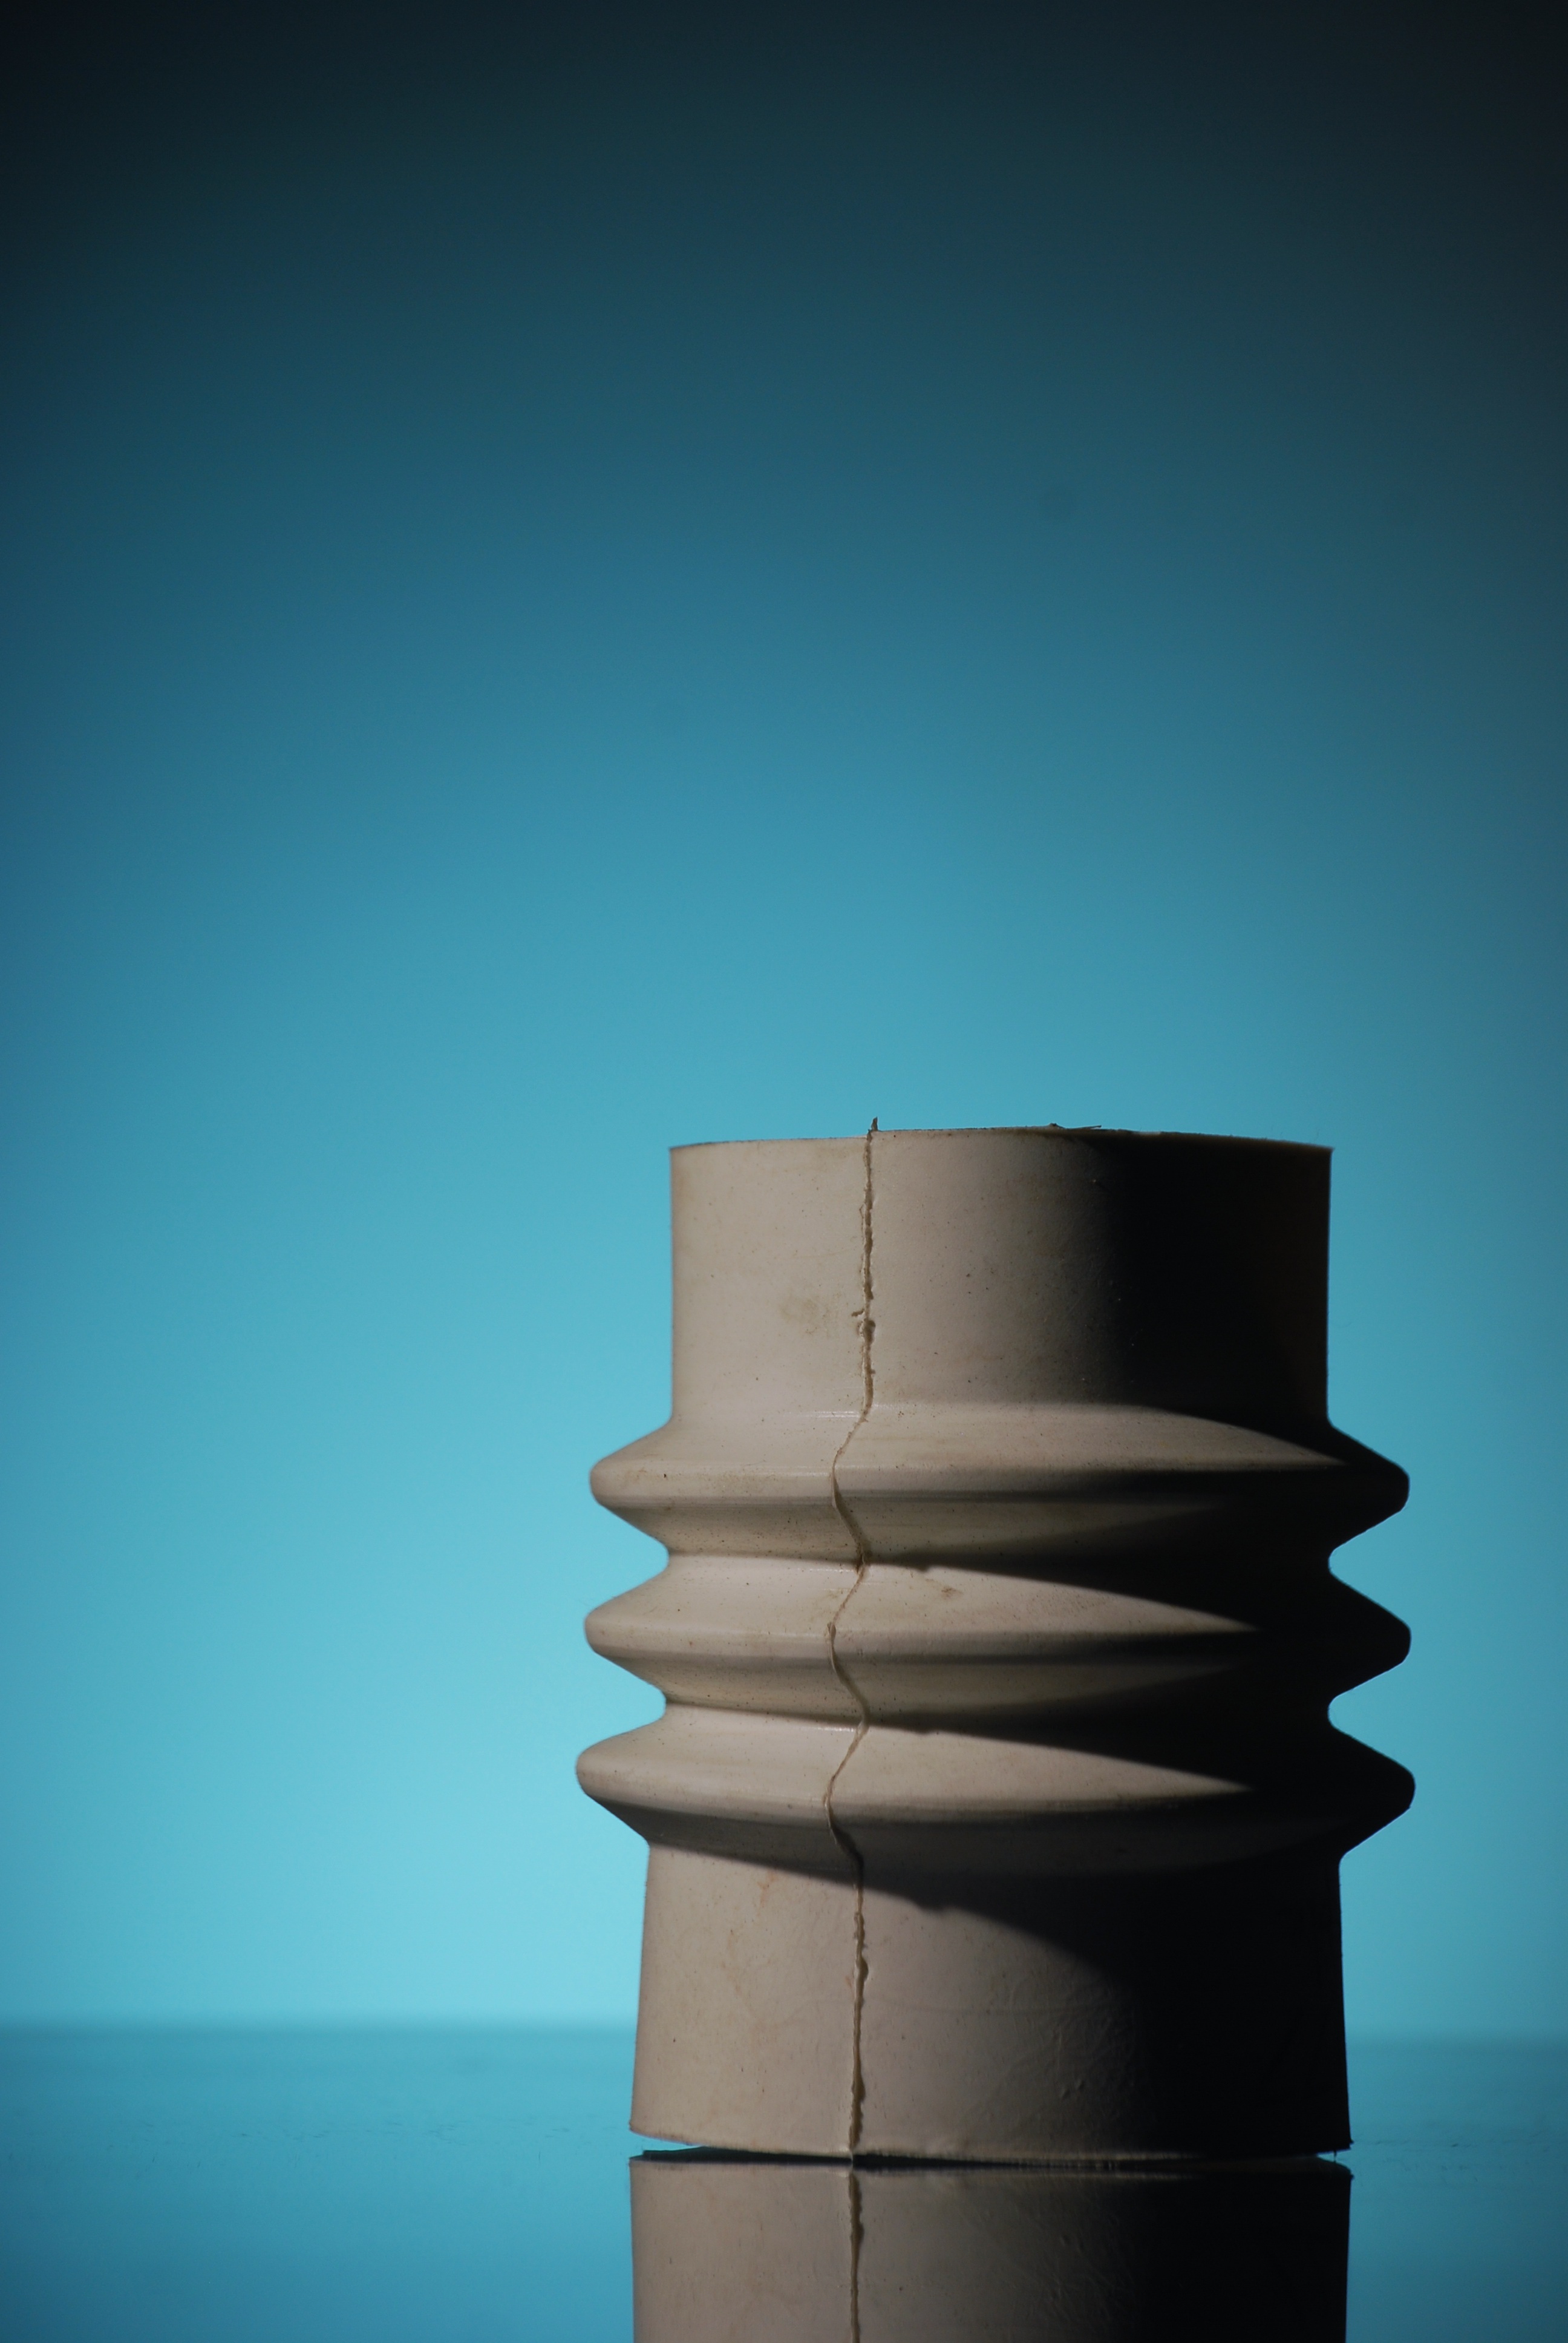
light, structure, reflection, column, blue, lamp, lighting, light fixture, bellows, shape, rubber, moulding, man made object, fda, gasket